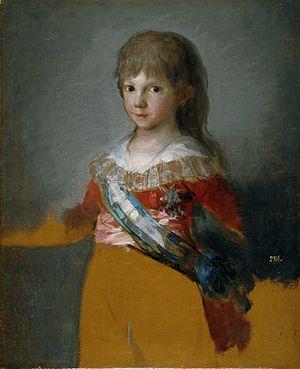
L'Infant François de Paule, est une peinture à l'huile réalisée par Francisco de Goya en 1800 comme esquisse préparant la réalisation de La Famille de Charles IV et représentant François de Paule de Bourbon.
L’œuvre de Francisco De Goya commence approximativement en 1771 avec ses premières fresques pour la basilique du Pilar à Saragosse et termine en 1827 avec ses dernières toiles, dont la Laitière de Bordeaux. Durant ces années, le peintre produisit environ 700 peintures, 280 gravures et plusieurs milliers de dessins.
La Famille de Charles IV est un portrait collectif peint en 1800 par Francisco de Goya et conservé au Musée du Prado à Madrid. Il représente la famille royale de Charles IV d’Espagne.